Peter Purves Smith

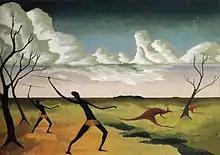
"Kangaroo Hunt", 1938, Museum of Modern Art (New York)

Throughout the late 1930s, Purves Smith painted in London and Paris, which critic Bernard William Smith cites as his most important era. Not only did Purves Smith paint his new physical surroundings (1939's "Early Morning in Paris") and political environment (1938's "The Nazis, Nuremberg"), but also recalled works of the Australian landscape, namely "Kangaroo Hunt" (1938), which was included in the touring exhibition "Art of Australia 1788-1941", and acquired by the Museum of Modern Art, New York. In 1939, art critic Gino Nibbi said "Purves Smith seems one of the most qualified at the present time to give some allegorical interpretations of the virgin appearance of the Australian landscape". He painted a scene from the Burke and Wills expedition in 1937 (several years before Sidney Nolan began his Burke & Wills series), and the "pole-like trees, elongated figures, sheets of iron, and low horizons" of his early 1940 "Drought" landscapes anticipated "in more ways than one" the future direction of Drysdale's art. According to art historian Sasha Grishin, Purves Smith's "apocalyptic" depictions of Australia's desolate interior convey a fear of vast space, and employ a "recognizable Australian setting to express both personal, as well as broader social anxieties" in the lead up to war.